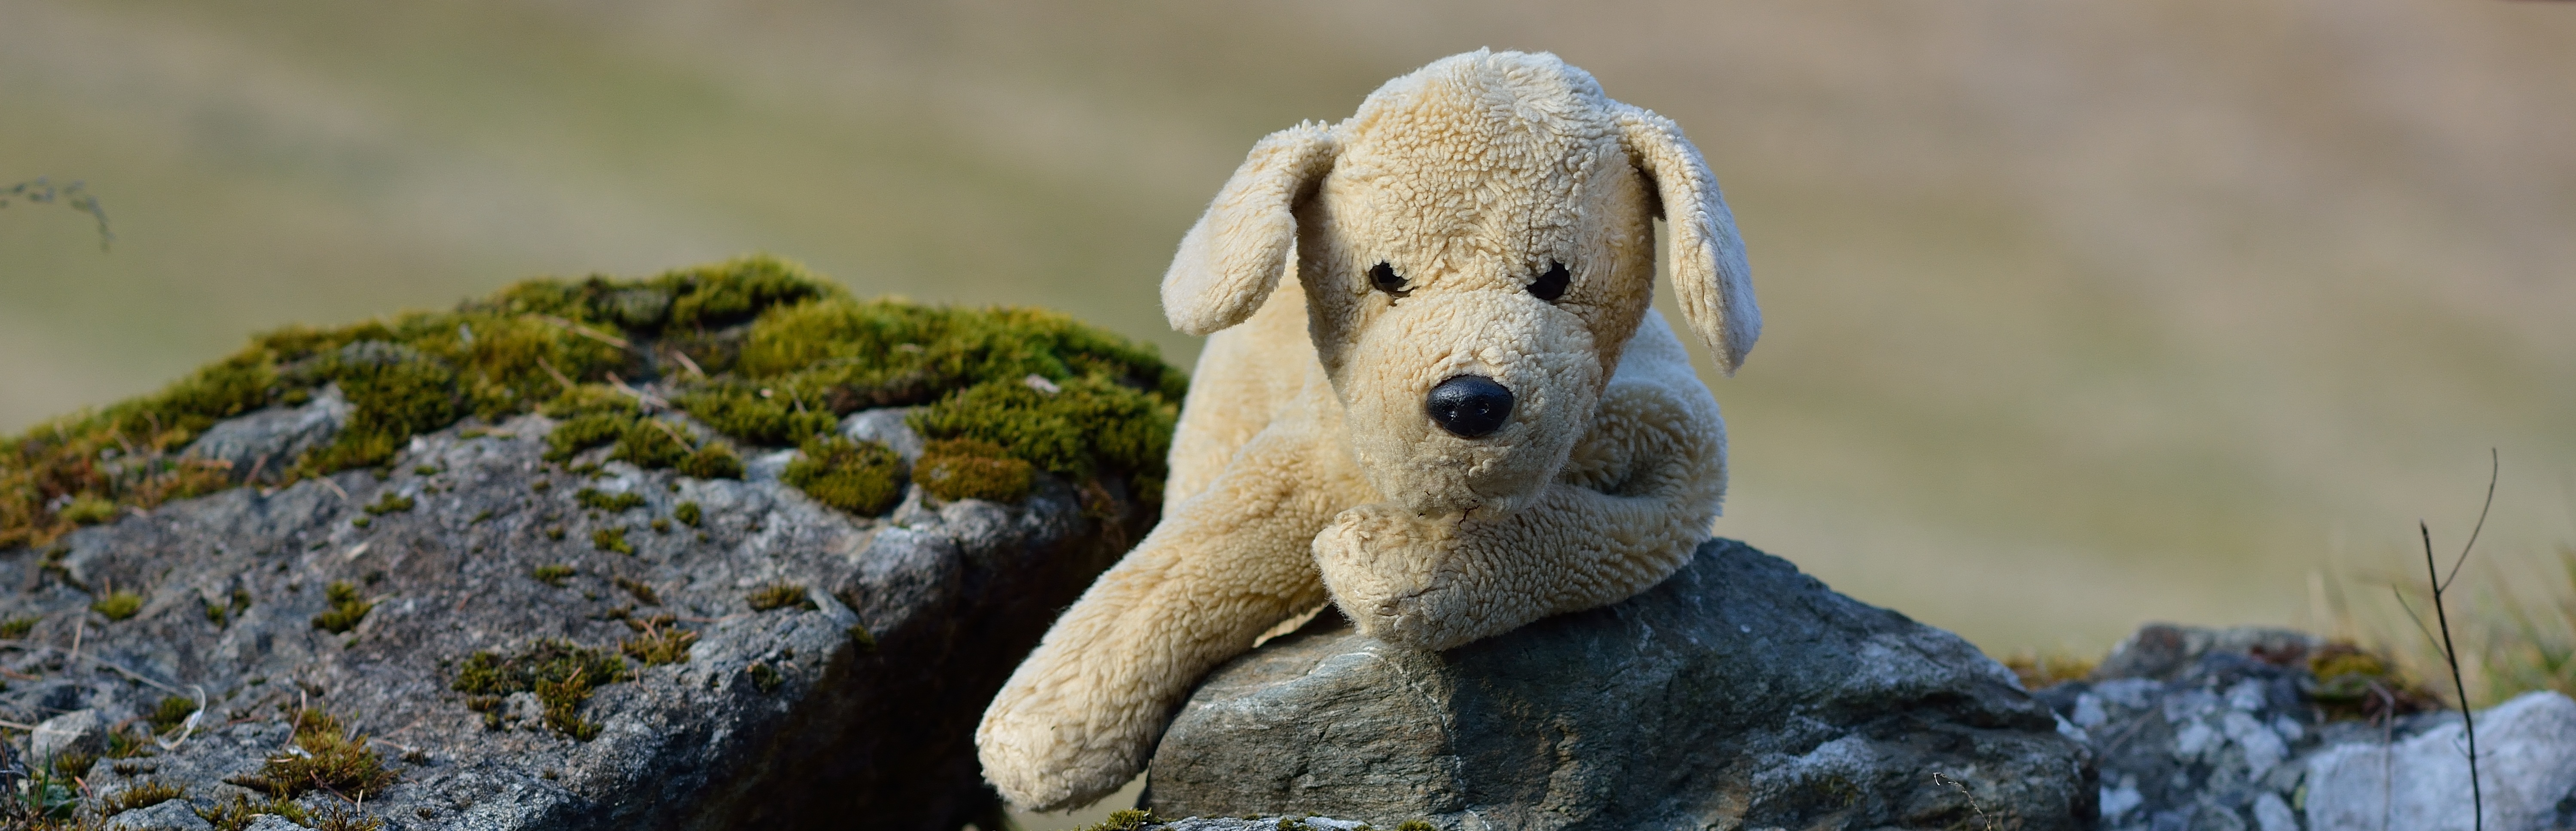
nature, rock, dog, mammal, vertebrate, stuffed animal, plush dog, dog like mammal